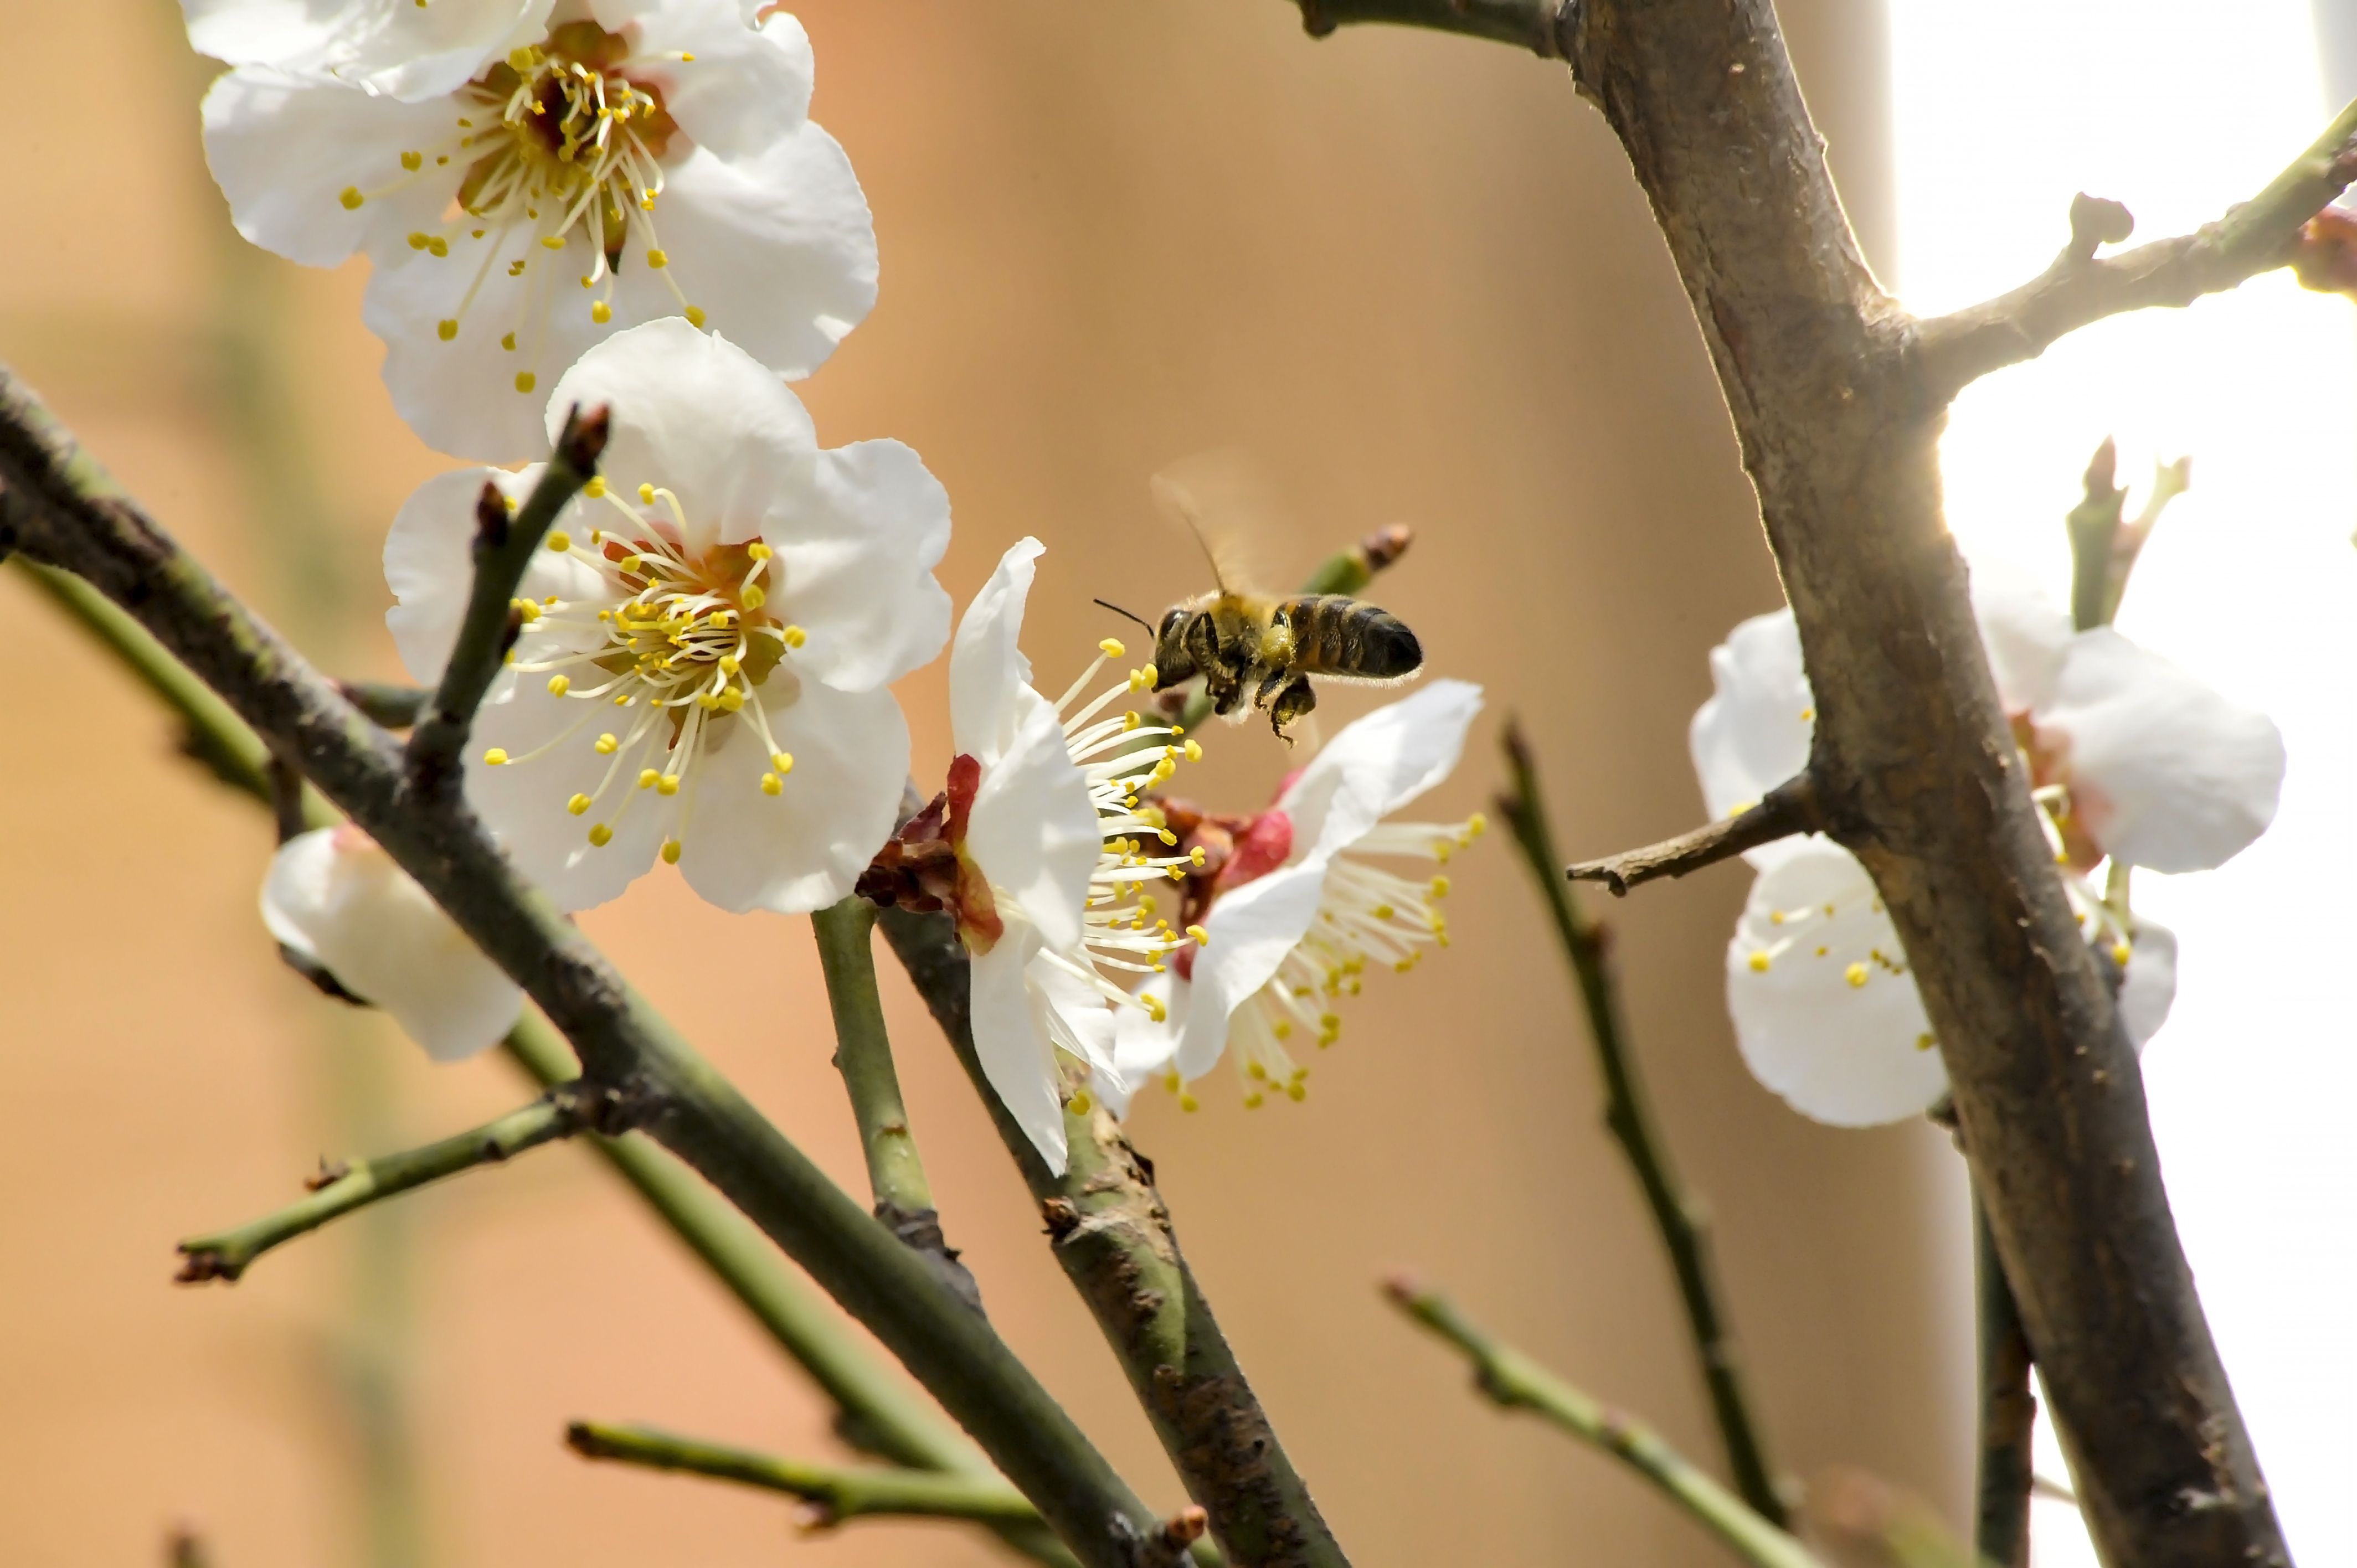
bee, flower, honeybee, spring, plant, flowering plant, membrane winged insect, pollinator, Rosa sericea, blossom, pollen, petal, nectar, insect, branch, twig, multiflora rose, theaceae, bumblebee, prunus, camellia sasanqua, wildflower